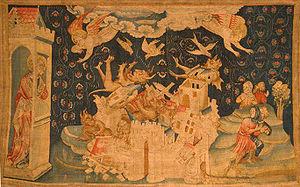
René Guénon, né le 15 novembre 1886 à Blois, en France, dans une famille catholique, et mort musulman le 7 janvier 1951 au Caire, en Égypte, est un auteur français, « figure inclassable de l’histoire intellectuelle du XXᵉ siècle ».